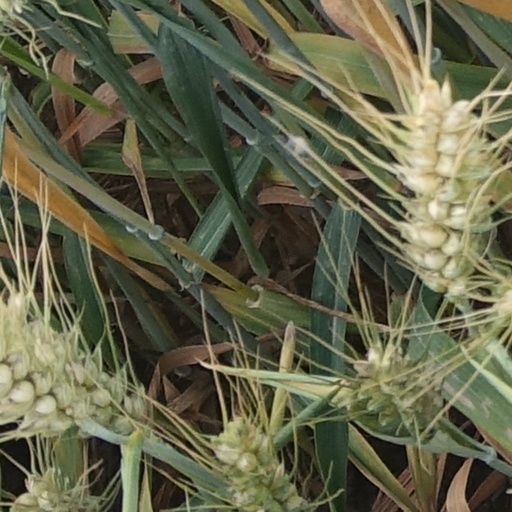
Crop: wheat